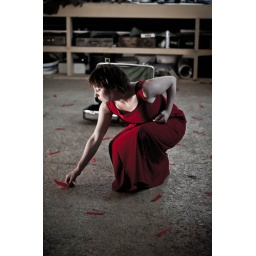
The lady in the red dress has always lived behind bars